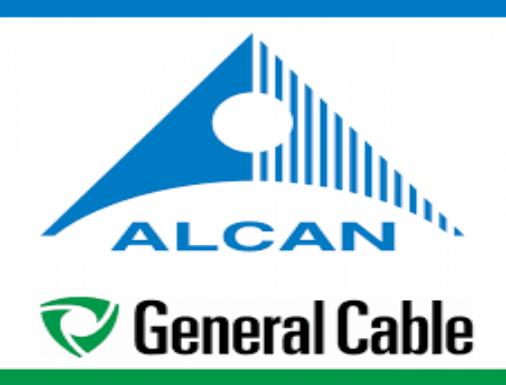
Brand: alcan
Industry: Sports